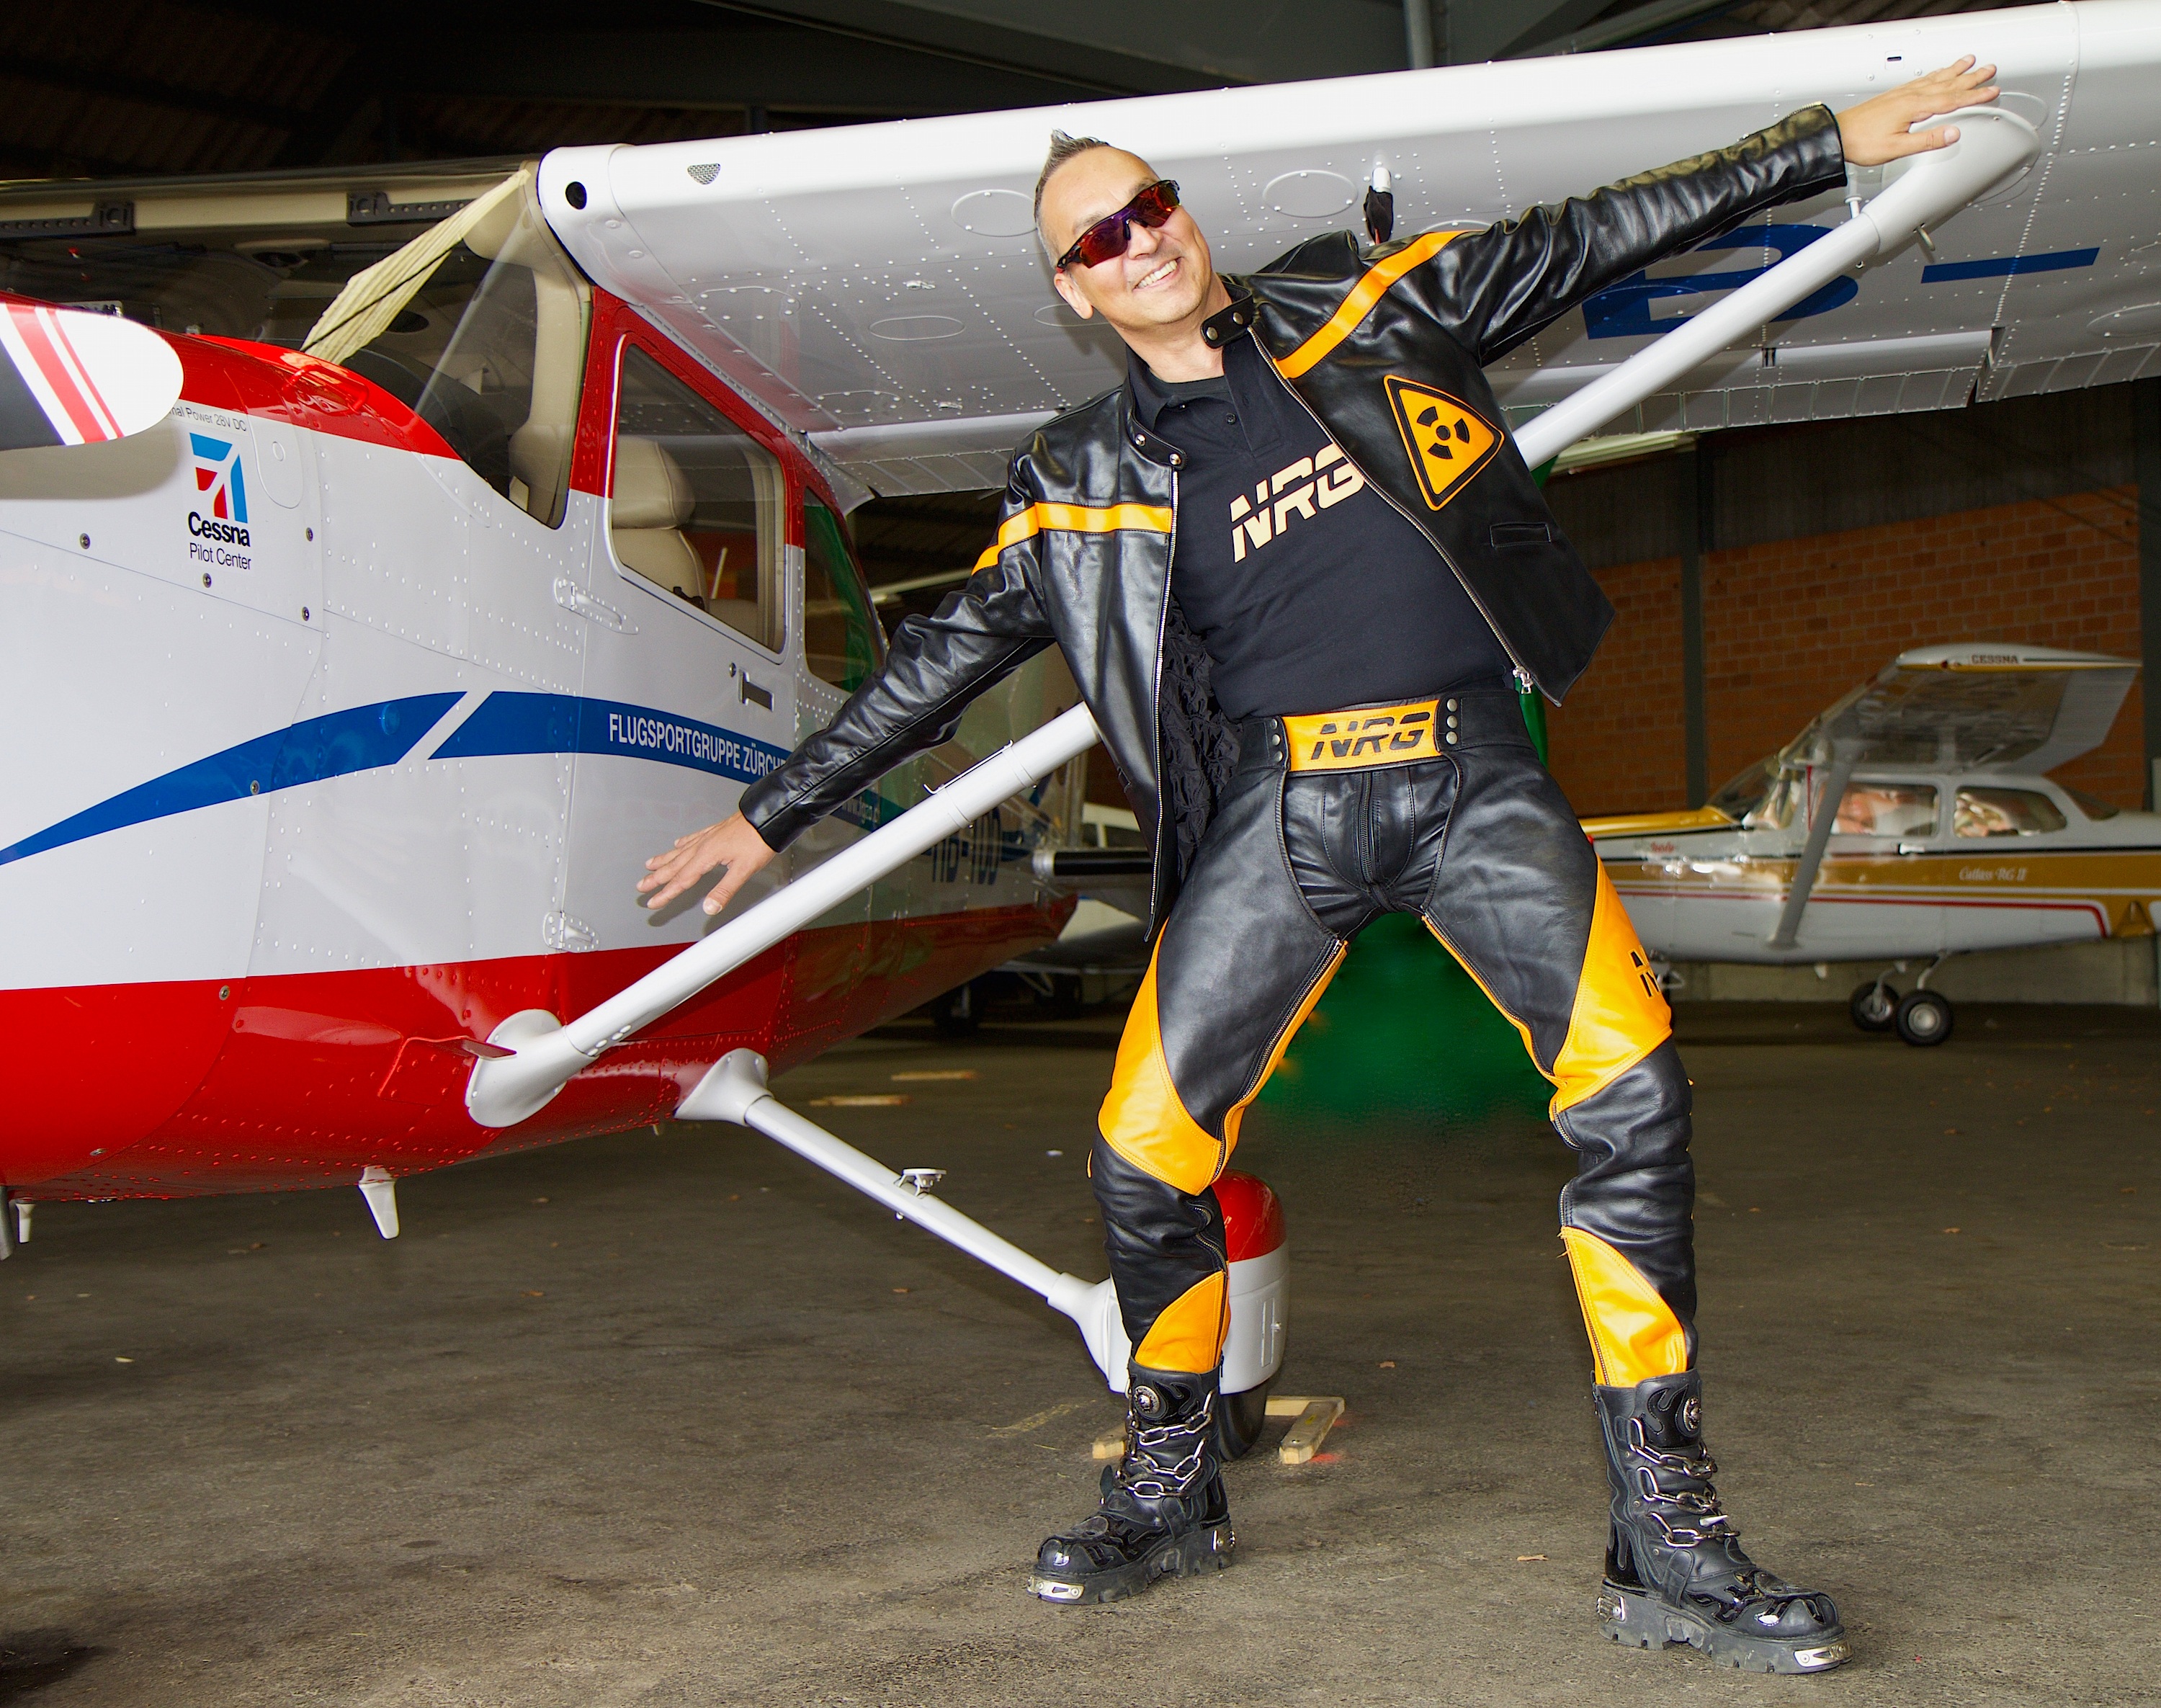
man, wing, airplane, aircraft, portrait, vehicle, aviation, flight, human, leather jacket, leather pants, air force, monoplane, leather clothing, atmosphere of earth, aircraft engine